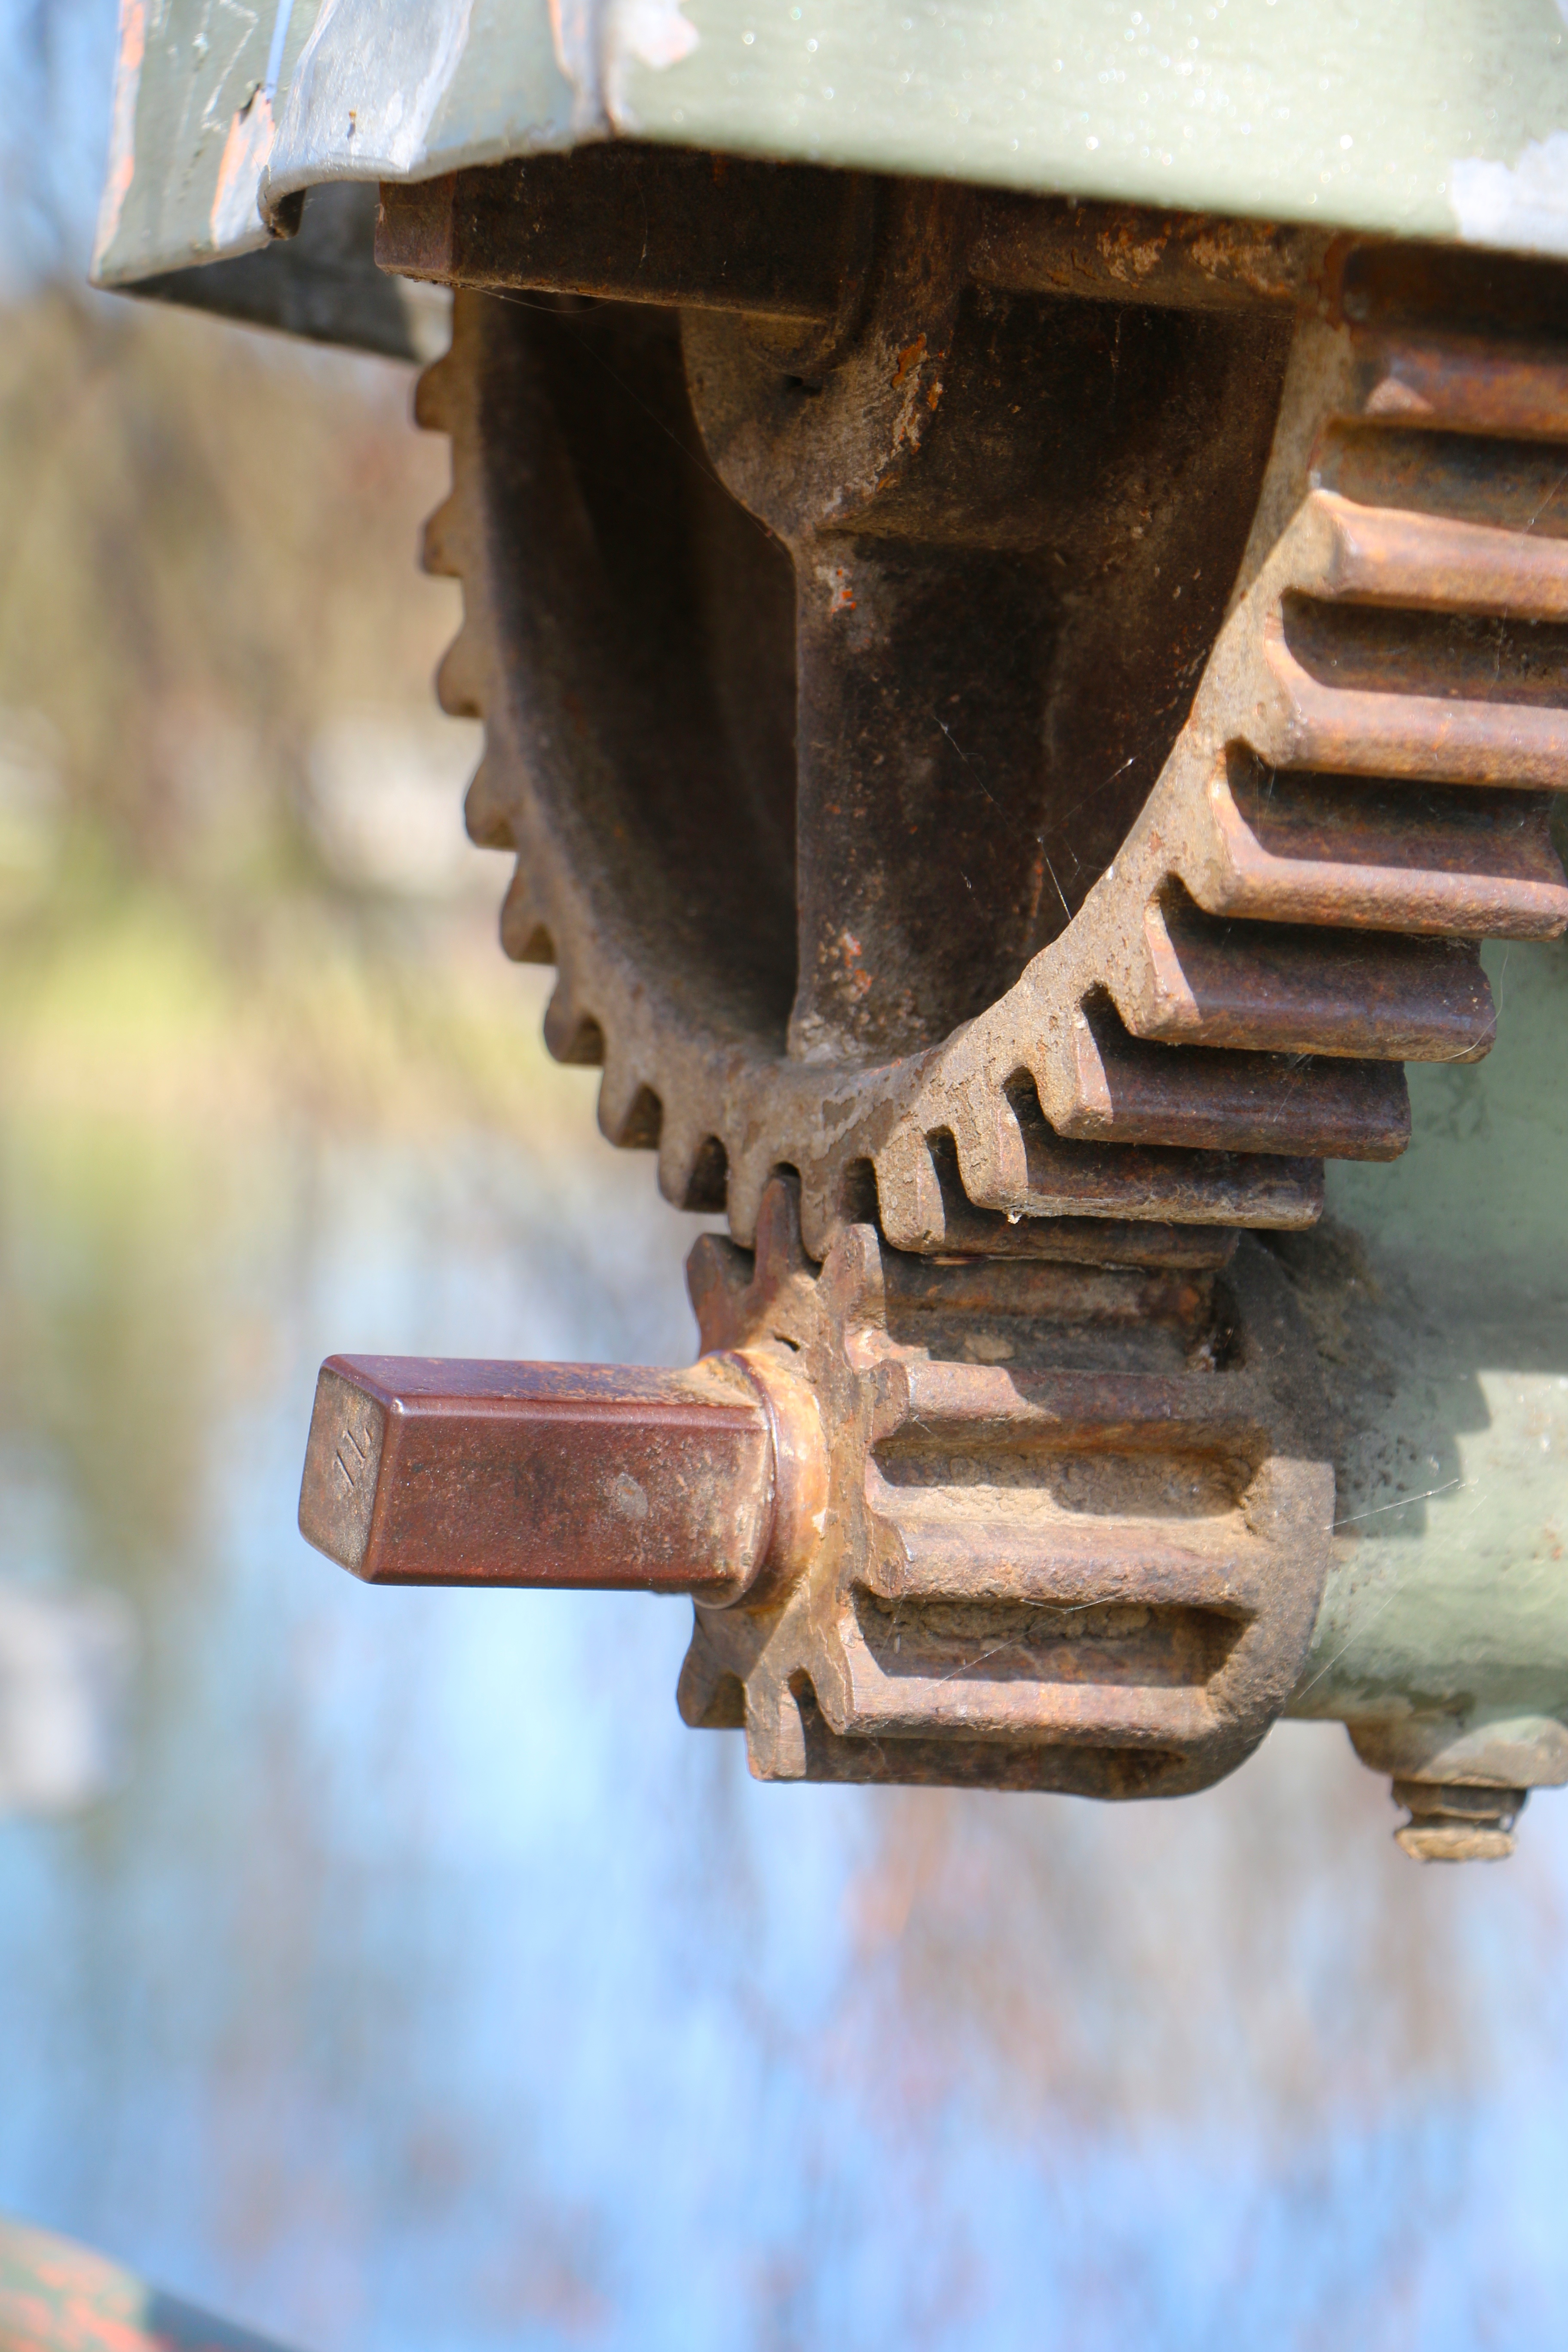
wood, technology, wheel, rust, vehicle, metal, material, gears, iron, carving, transmission, stainless, except operation